Tidiane Sane

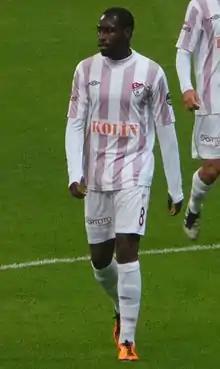
Sane with Elazığspor

Sane was signed by Randers FC in the 2006–07 season. In his first season, he scored three goals total. Sane quickly established himself in the first team after some good performances. In the 2007/2008 he managed to score six goals for his side and was a first team regular.